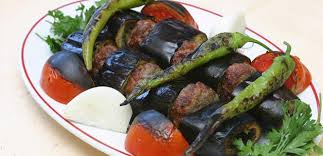
Yemek: kebap